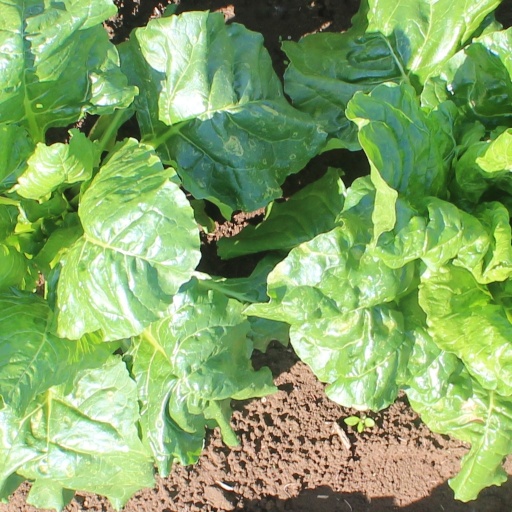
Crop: sugar beet